Aladár Háberl

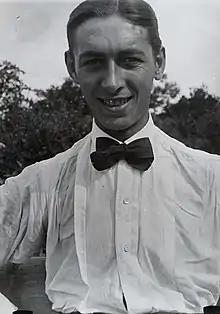

Aladár Háberl (9 February 1898 – 19 May 1990) was a Hungarian skier. He competed in the Nordic combined event at the 1924 Winter Olympics.